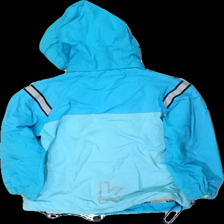
View: back
Type: Jacket
Category: Children
Brand: Not in the list
Brand text on label: Kaxs
Colors: Blue, Yellow
Material: 100% nylon
Cut: Regular
Size: 116
Season: All
Stains: Major
Price range: <50
Recommended usage: Export